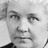
Emotion: neutral